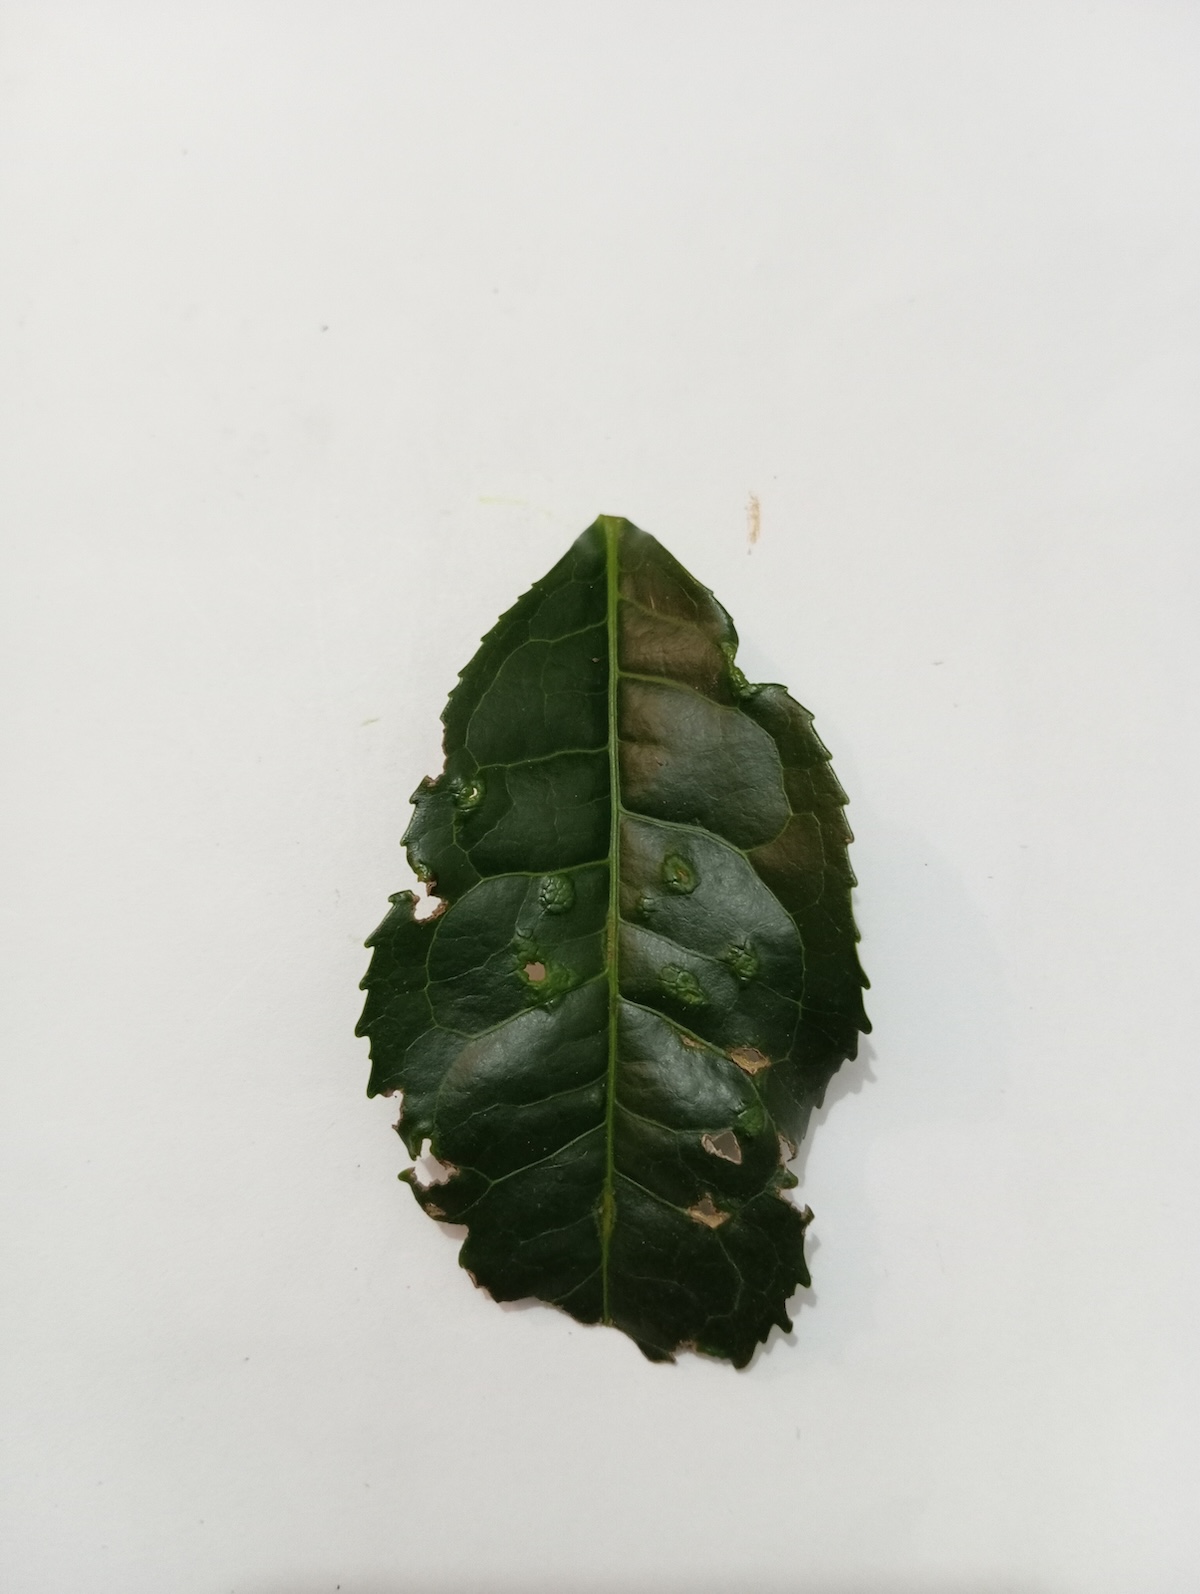
Label: Green mirid bug